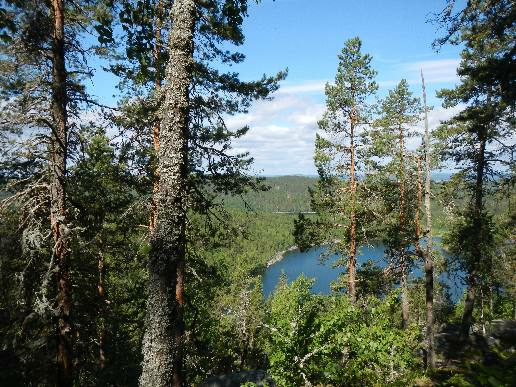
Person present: No